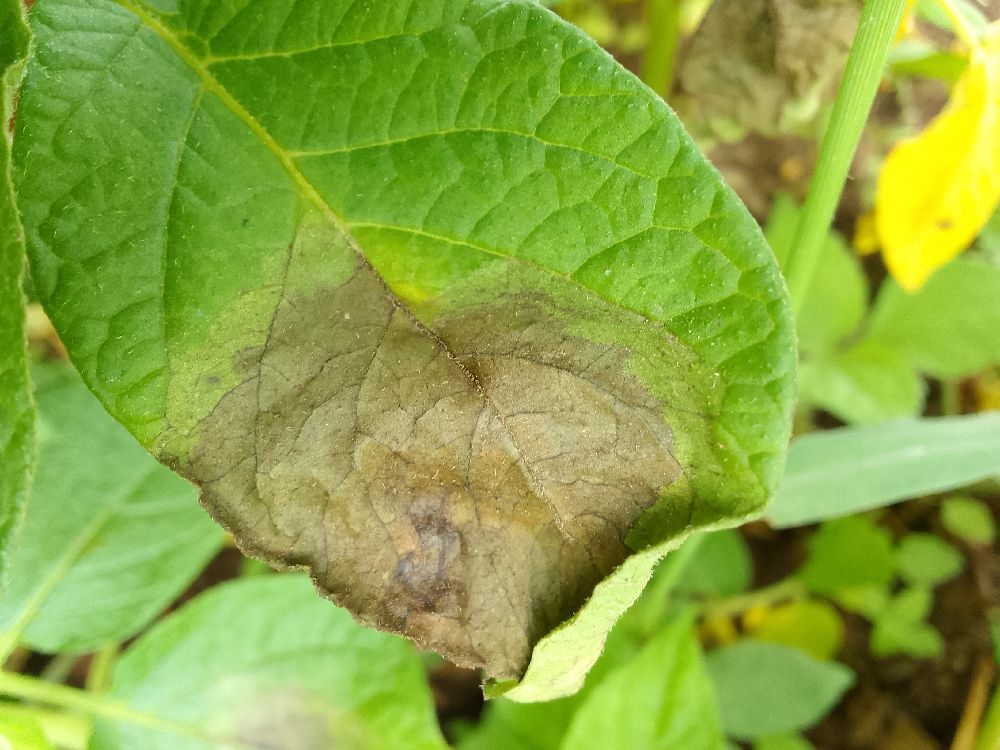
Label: Late blight